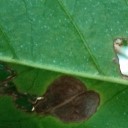
Label: Miner